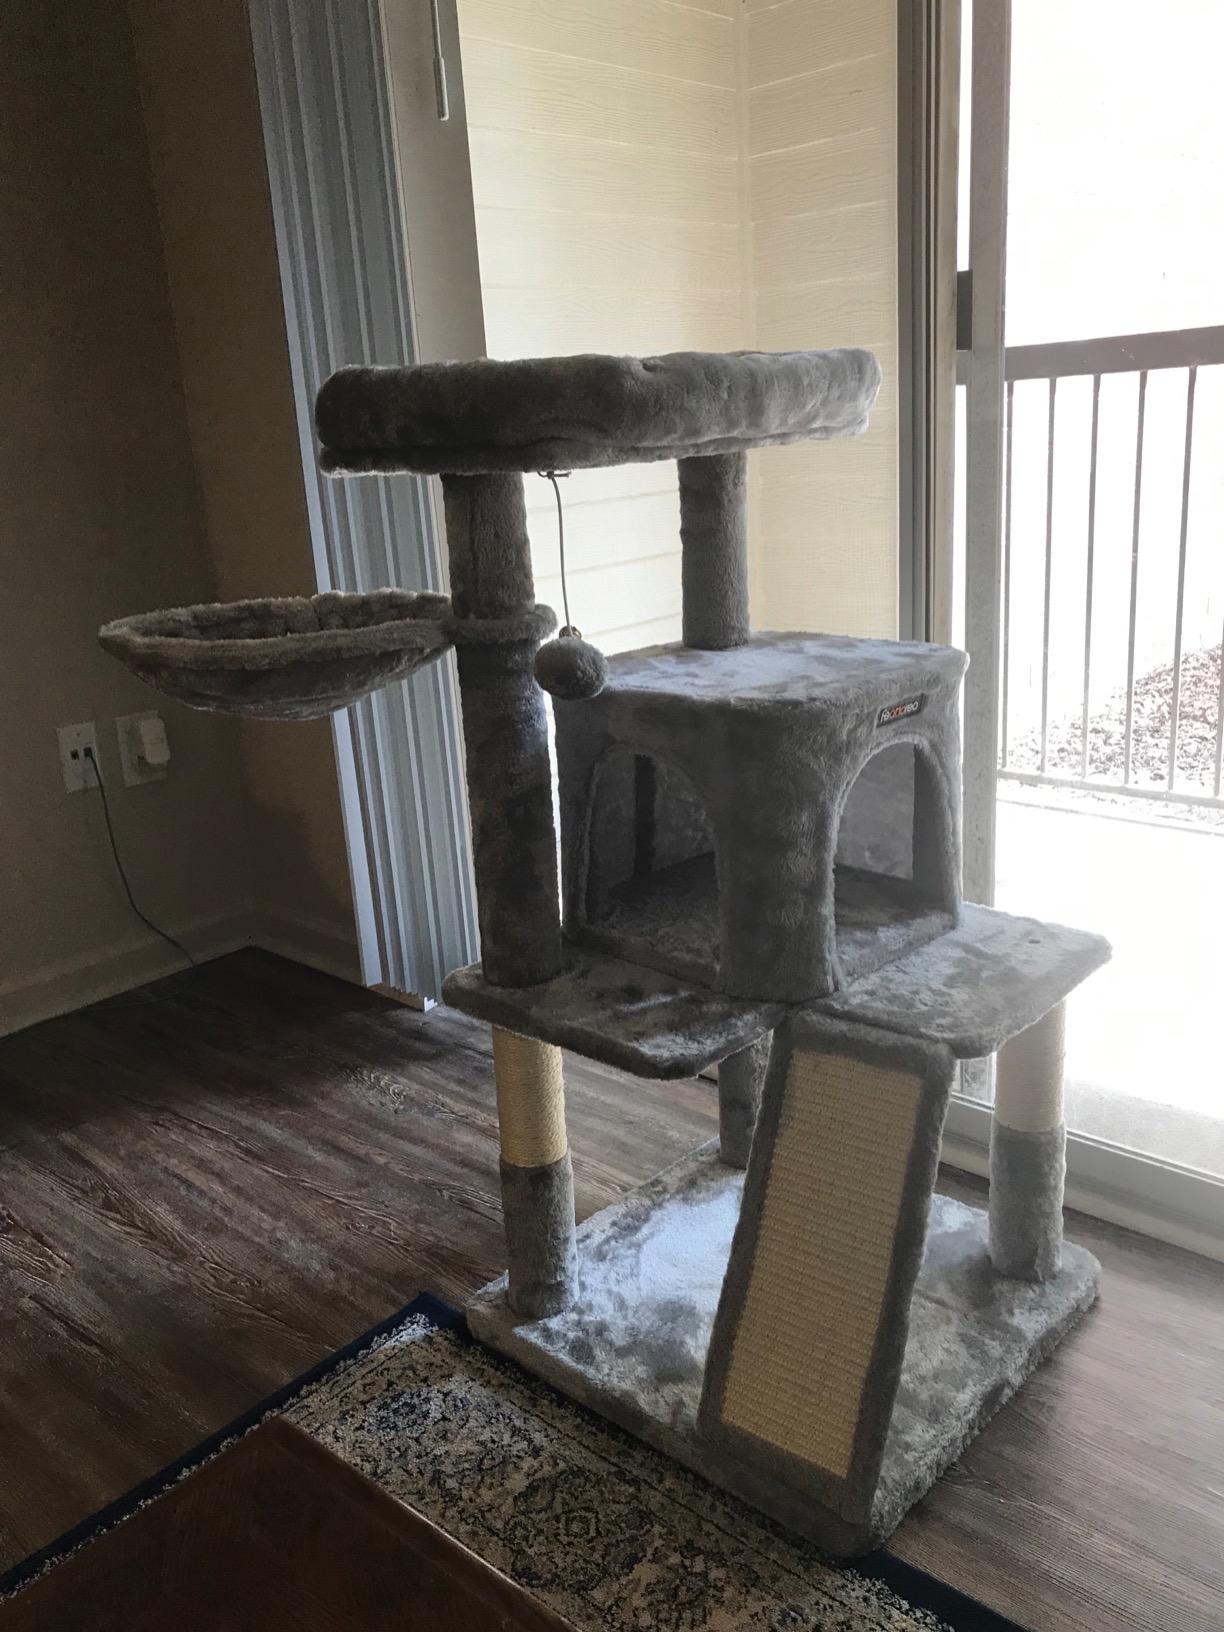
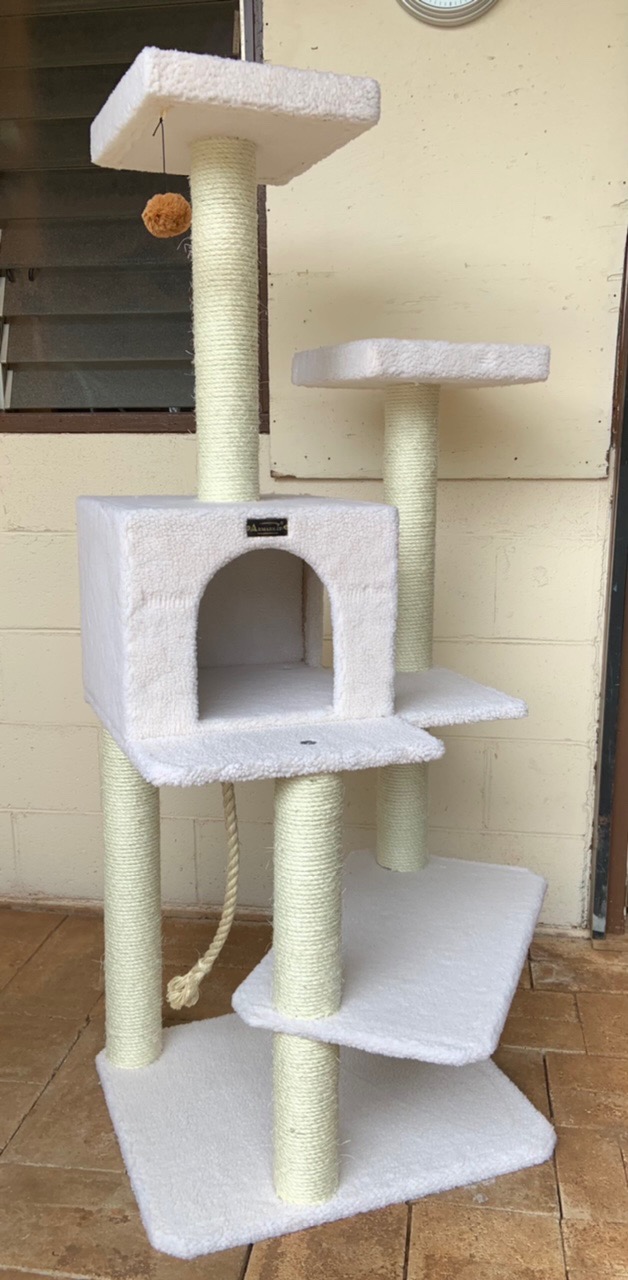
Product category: items_cat tree
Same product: no